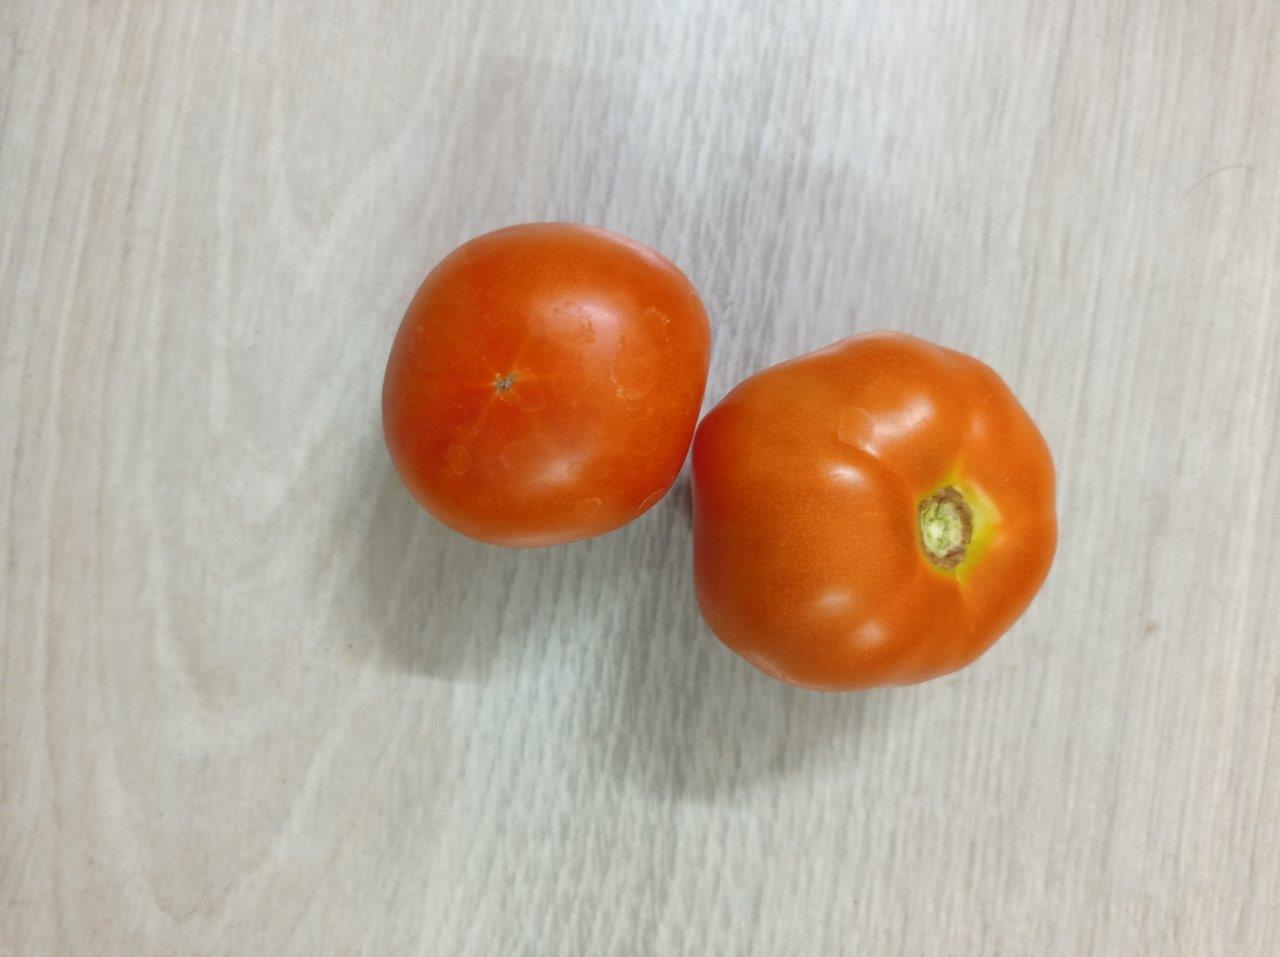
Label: Fresh